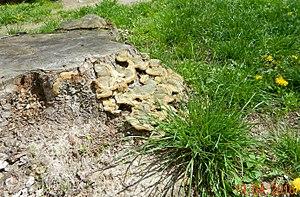
Champignon amadou sur la souche châtaignier. Kyiv, 19.04.2016.